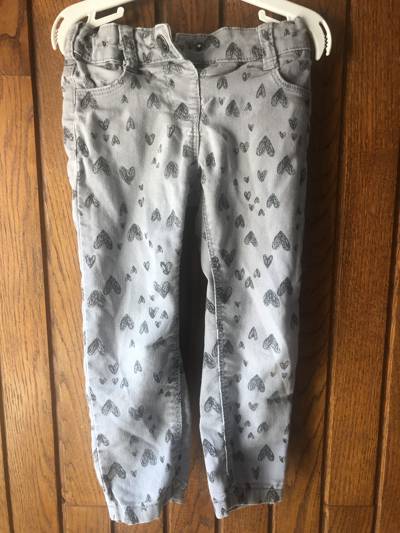
Waste category: clothes